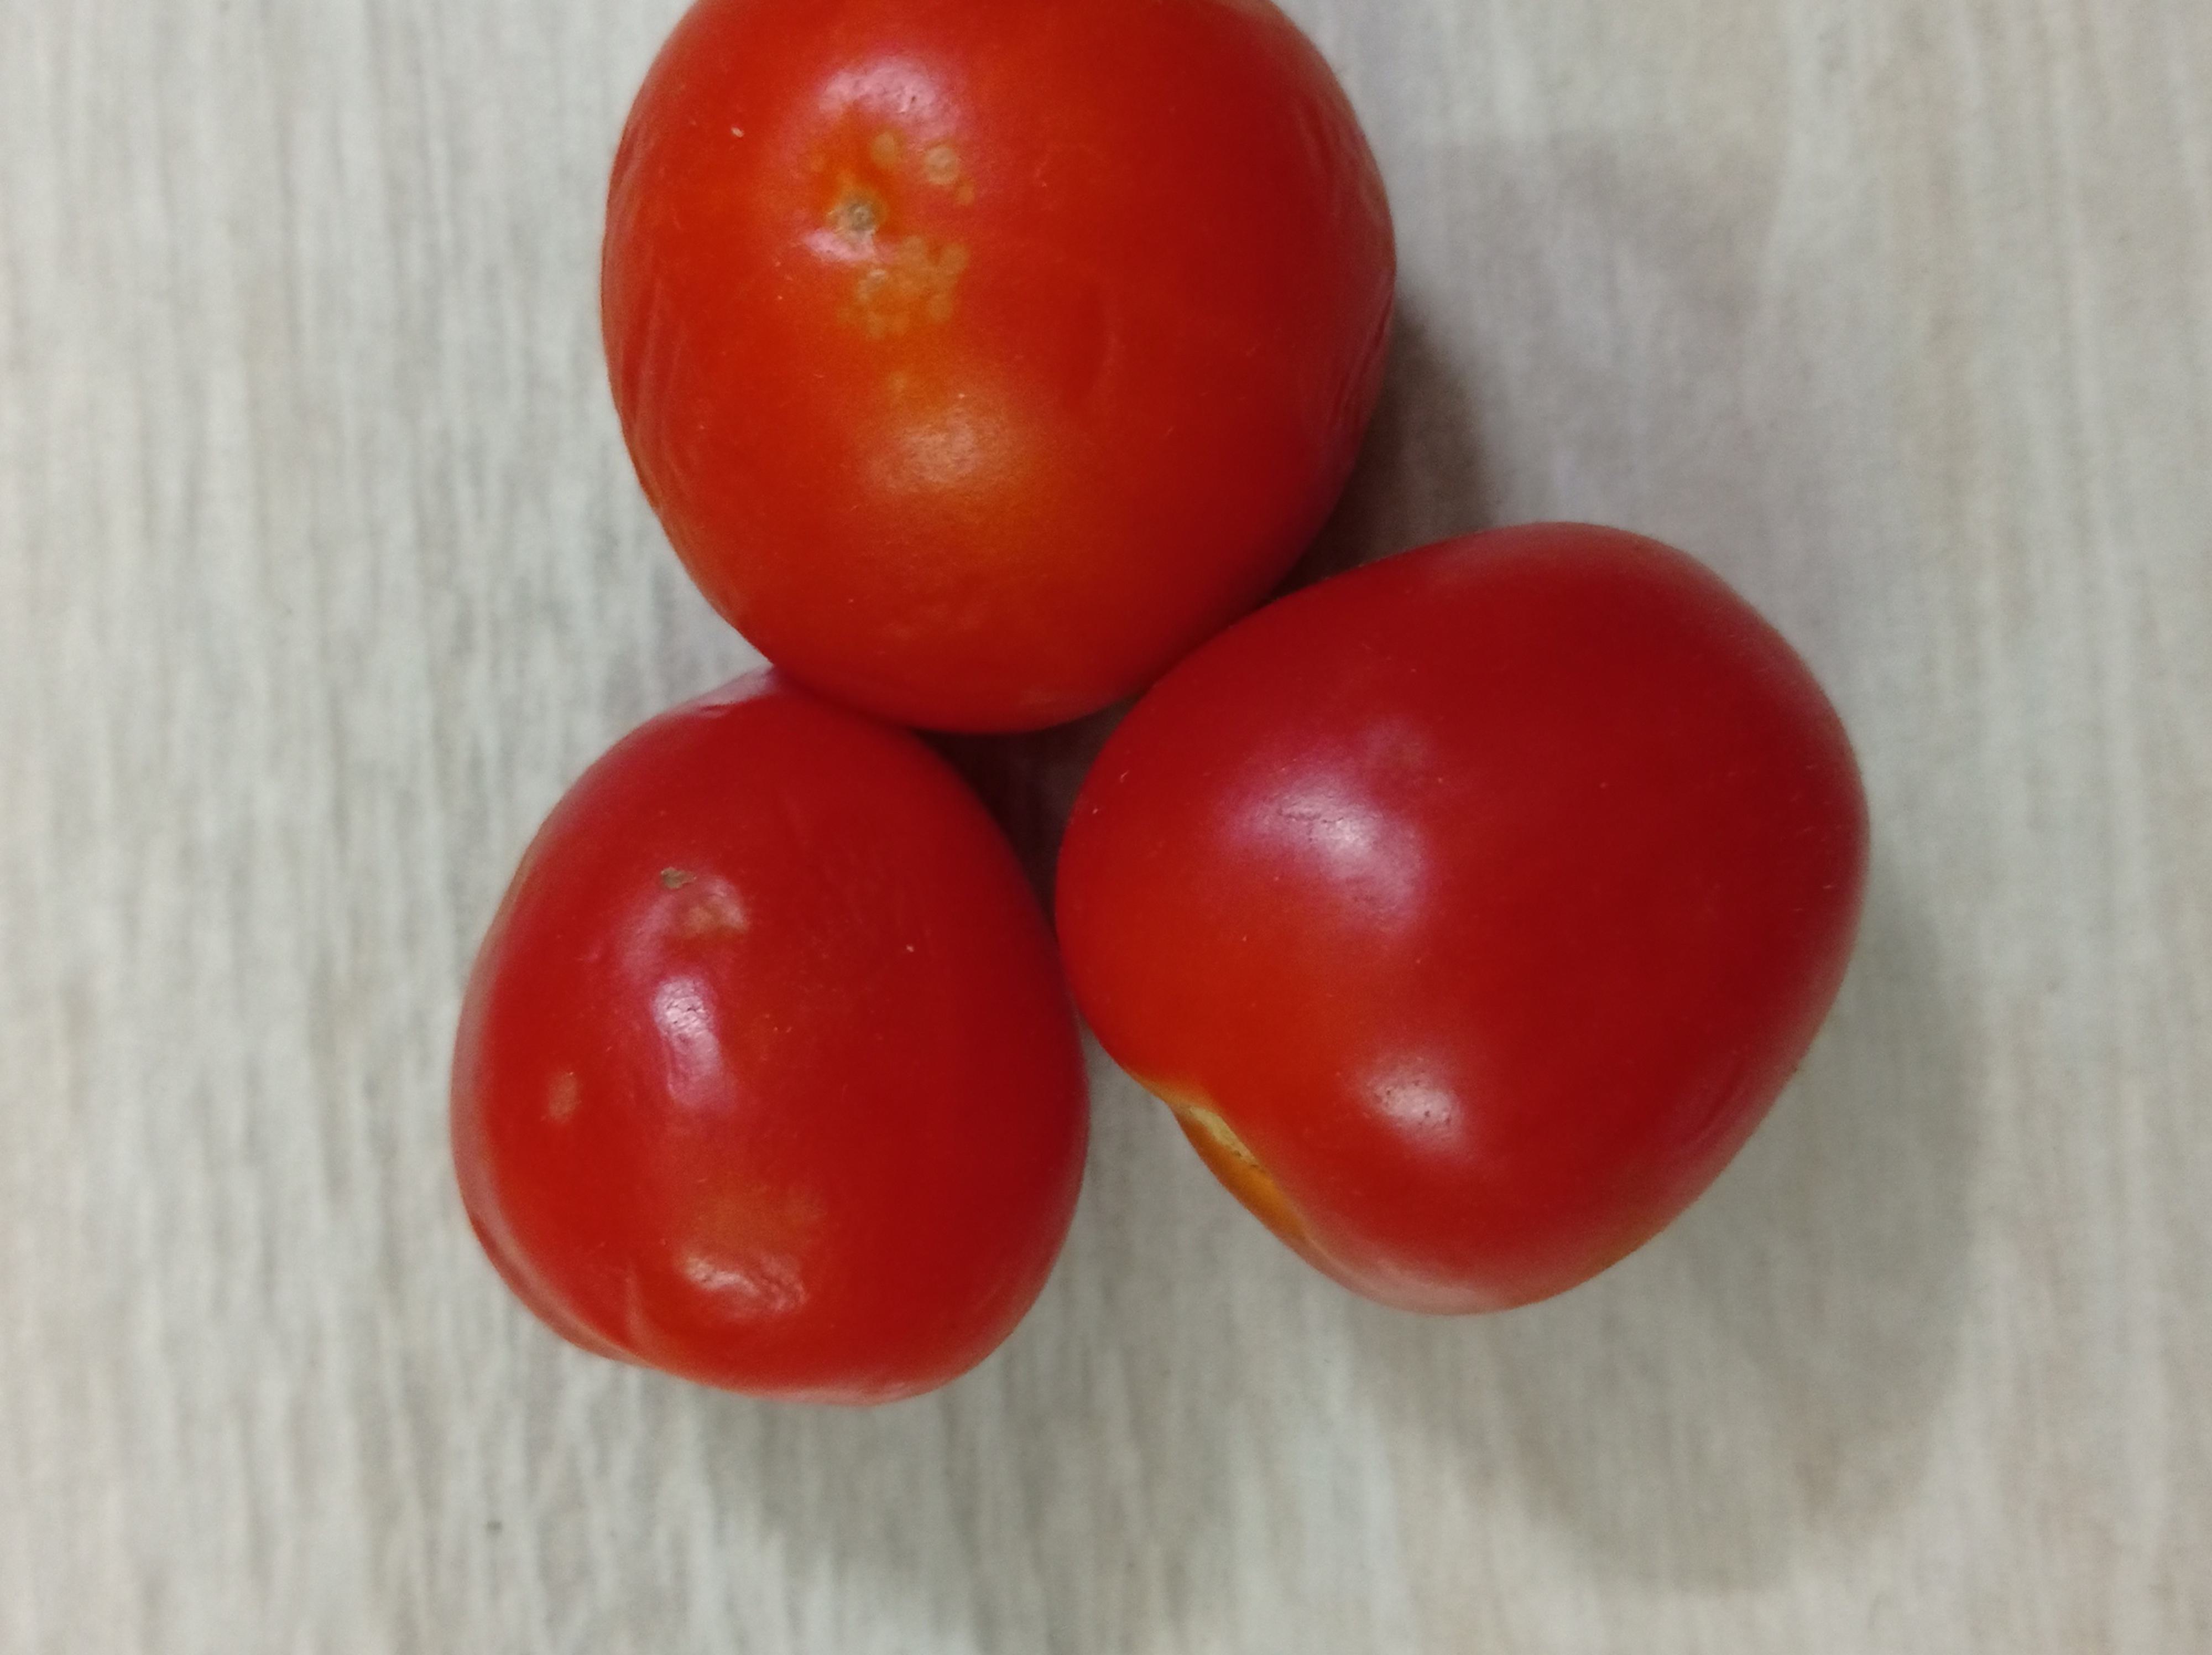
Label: Fresh